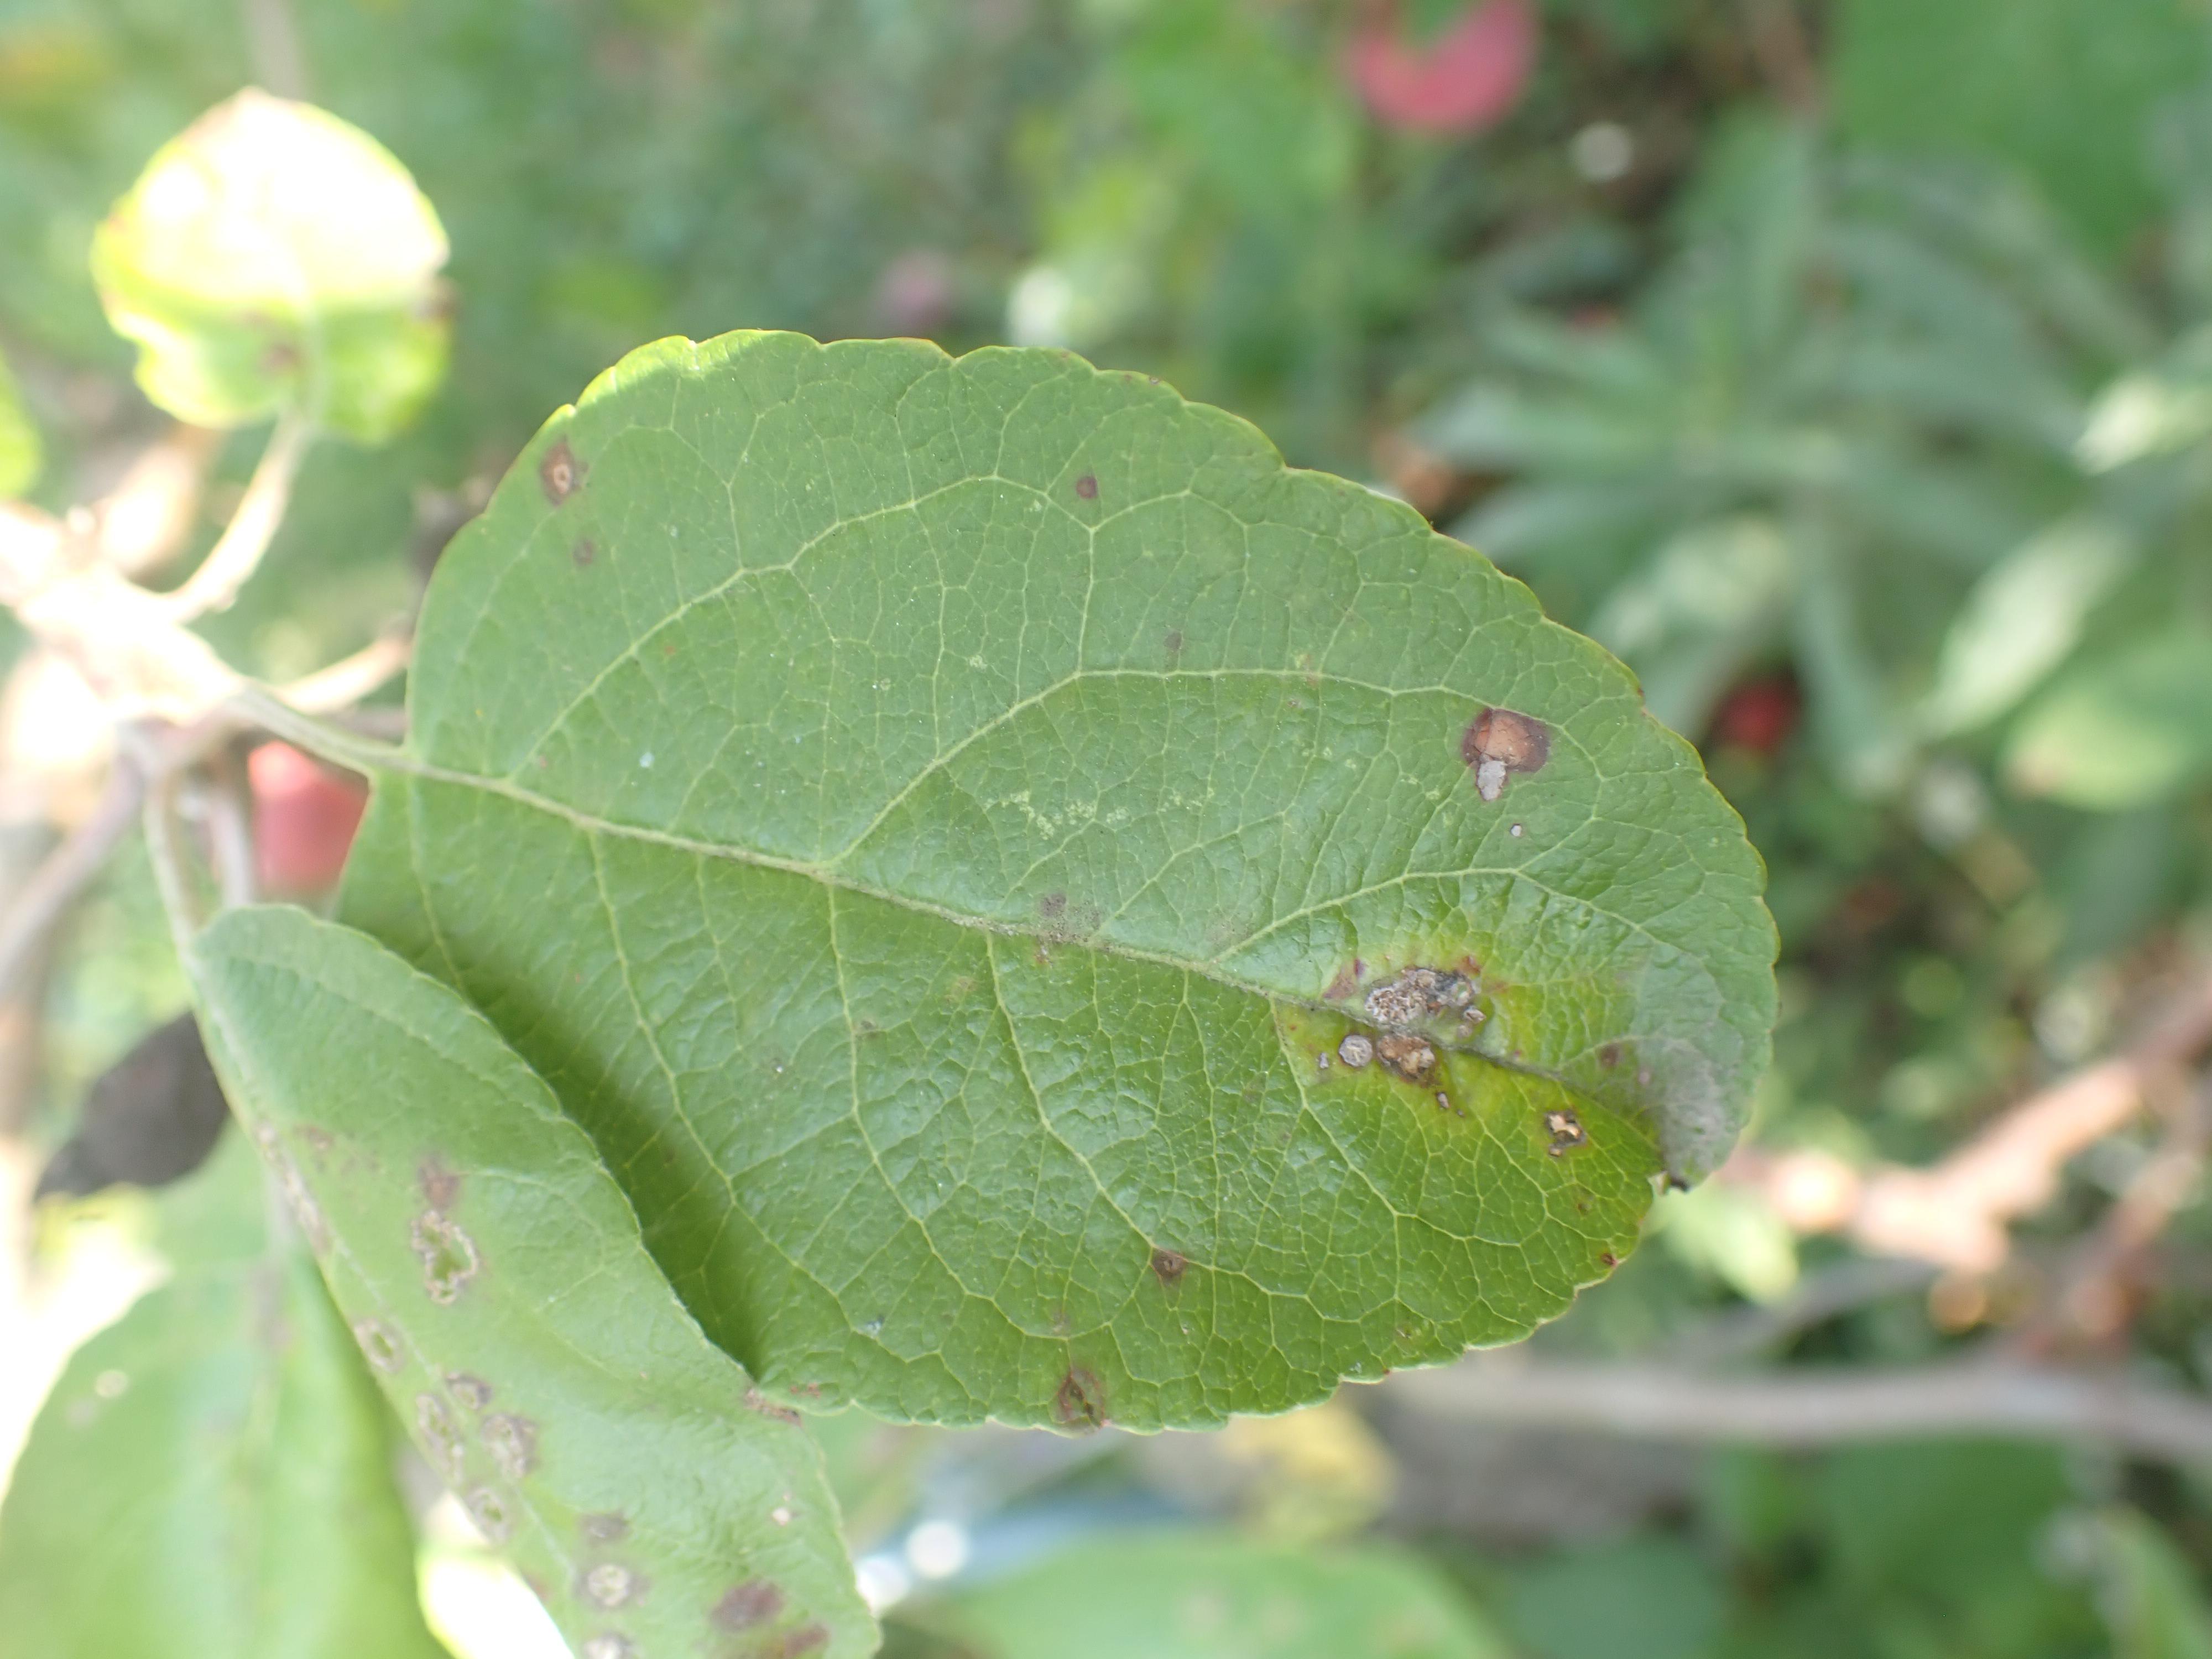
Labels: complex